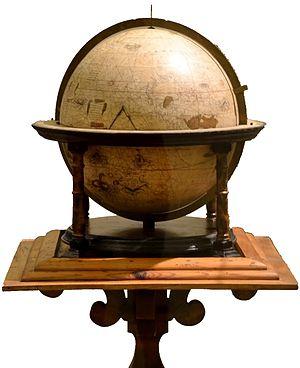
Gerard De Kremer, connu dans la République des Lettres sous son nom latinisé de Gerardus Mercator et dans les livres français sous celui de Gérard Mercator, né le 5 mars 1512 à Rupelmonde et mort le 2 décembre 1594 à Duisbourg, est un mathématicien, géographe et cartographe flamand, inventeur de la projection cartographique qui porte son nom.
Le Palazzo Ducale est un des palais historiques de la ville d'Urbania dans les Marches, en Italie.